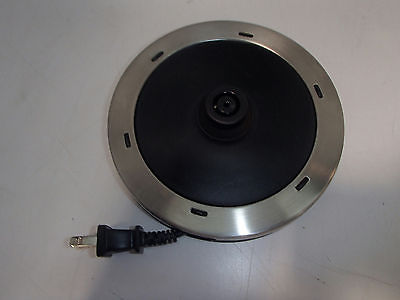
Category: kettle